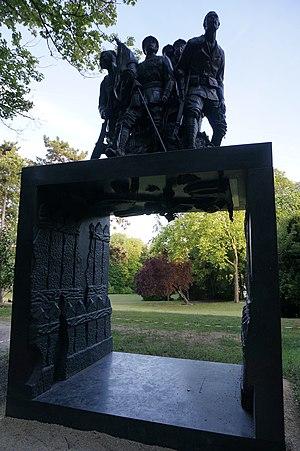
Monument à l'Armée Noire à la place de 2013.
La liste des mémoriaux de la Première Guerre mondiale en France répertorie les monuments et mémoriaux ainsi que les stèles qui honorent la mémoire des morts aux combats, des victimes de bombardements ou d’exactions de l'ennemi ainsi que celle de personnels de santé, de chefs militaires ou politiques pendant la Grande Guerre. Cette liste de prend pas en compte les monuments aux morts communaux.
Cet article recense les œuvres d'art dans l'espace public de Reims, en France.
Le Monument aux héros de l'Armée noire est un groupe monumental en bronze érigé à Reims en 1924 pour rendre hommage aux tirailleurs sénégalais qui ont défendu la ville pendant la Première Guerre mondiale.
La liste des mémoriaux et cimetières militaires du département de la Marne répertorie les cimetières militaires, les mémoriaux ainsi que les stèles, plaques commémoratives et autres monuments qui honorent la mémoire des morts aux combats, des victimes de bombardements ou d’exactions de l'ennemi ainsi que celle de personnels de santé, de chefs militaires ou politiques pendant :